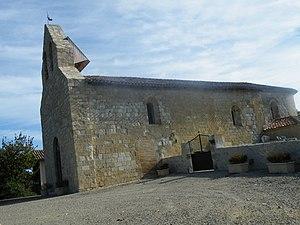
Saint-Jean-du-Bouzet est une commune française située dans le département de Tarn-et-Garonne, en région Occitanie.
Cet article recense les monuments historiques de Tarn-et-Garonne, en France.